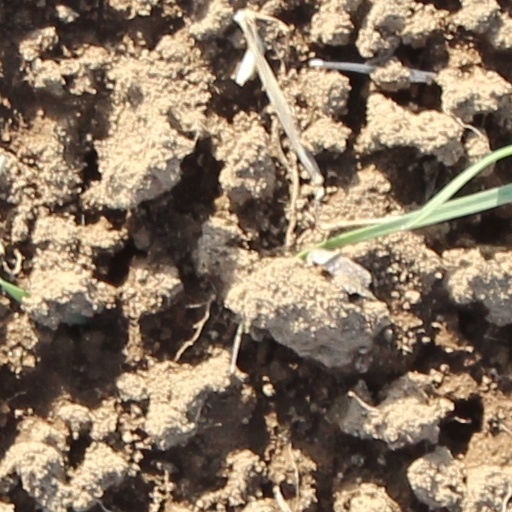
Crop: wheat